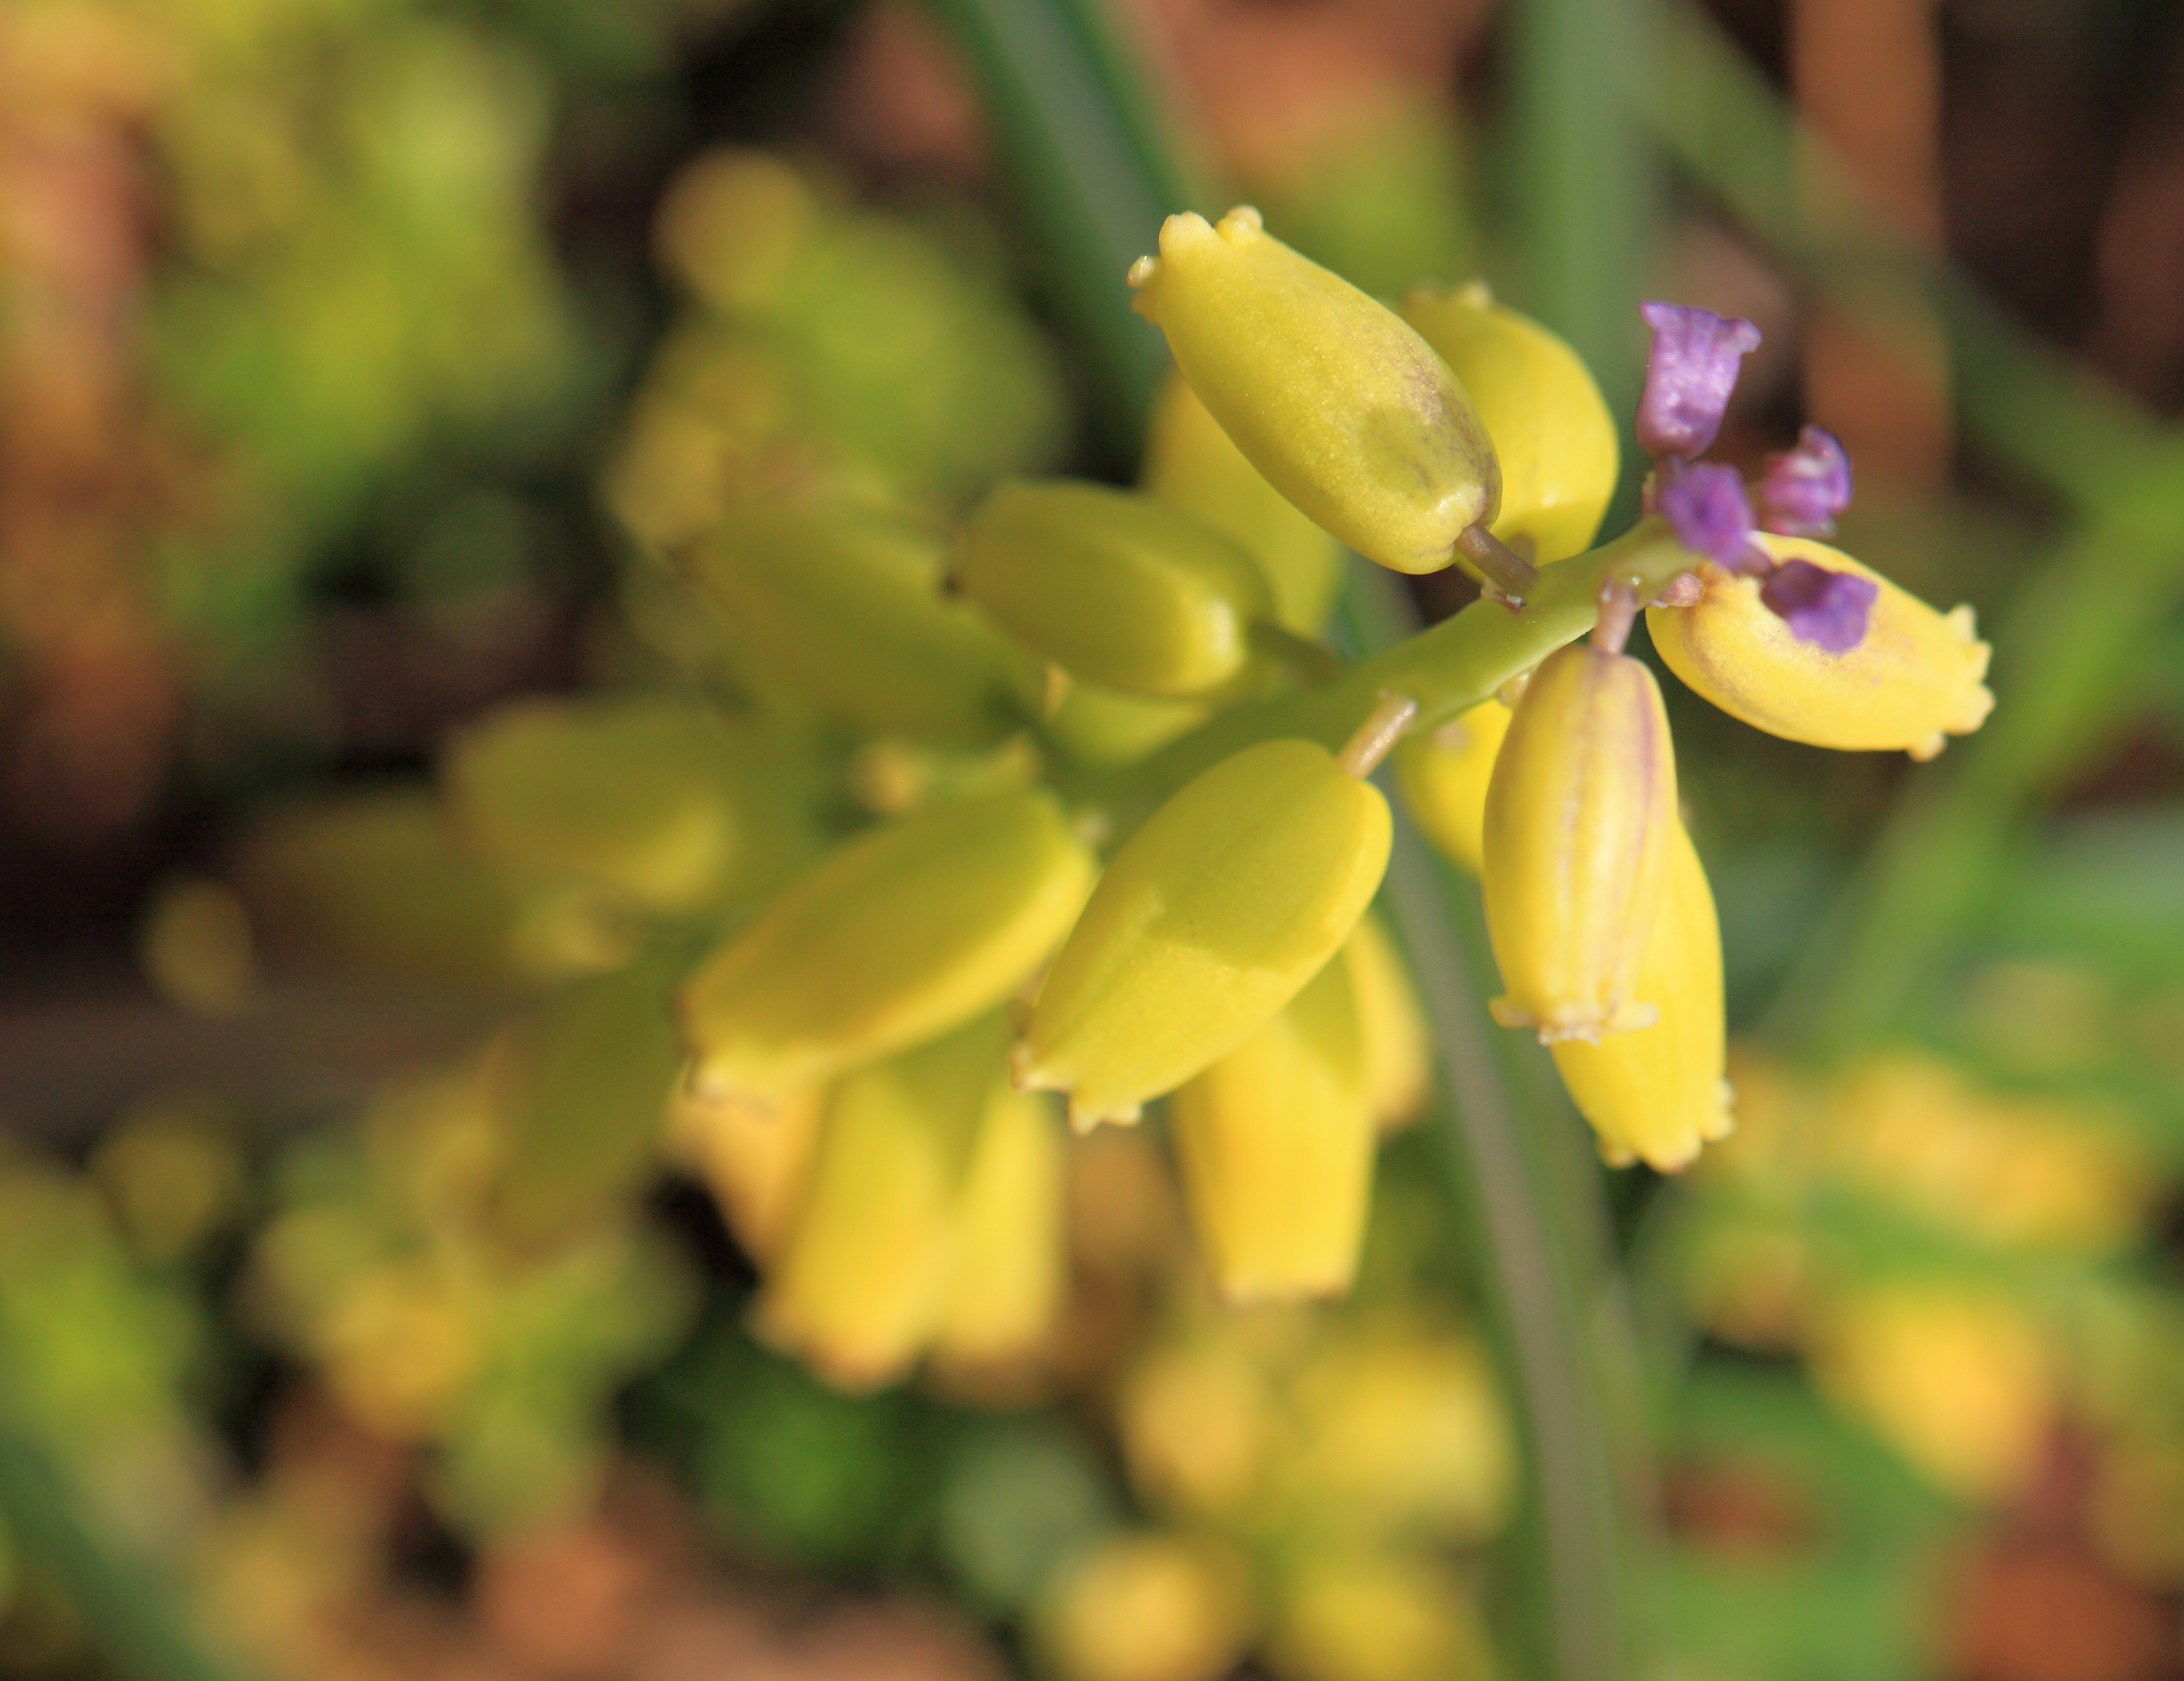
nature, blossom, plant, leaf, flower, petal, food, green, produce, botany, yellow, flora, wildflower, shrub, macro photography, flowering plant, land plant